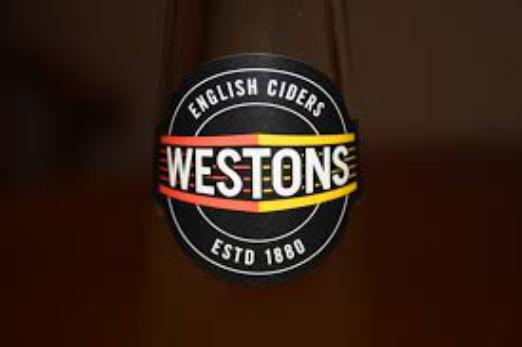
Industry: Food